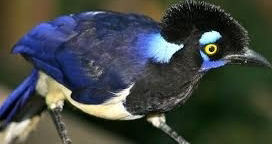
Species: PLUSH CRESTED JAY
Scientific name: CYANOCORAX CHRYSOPS
ImageNet parent category: jay